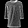
Label: Dress